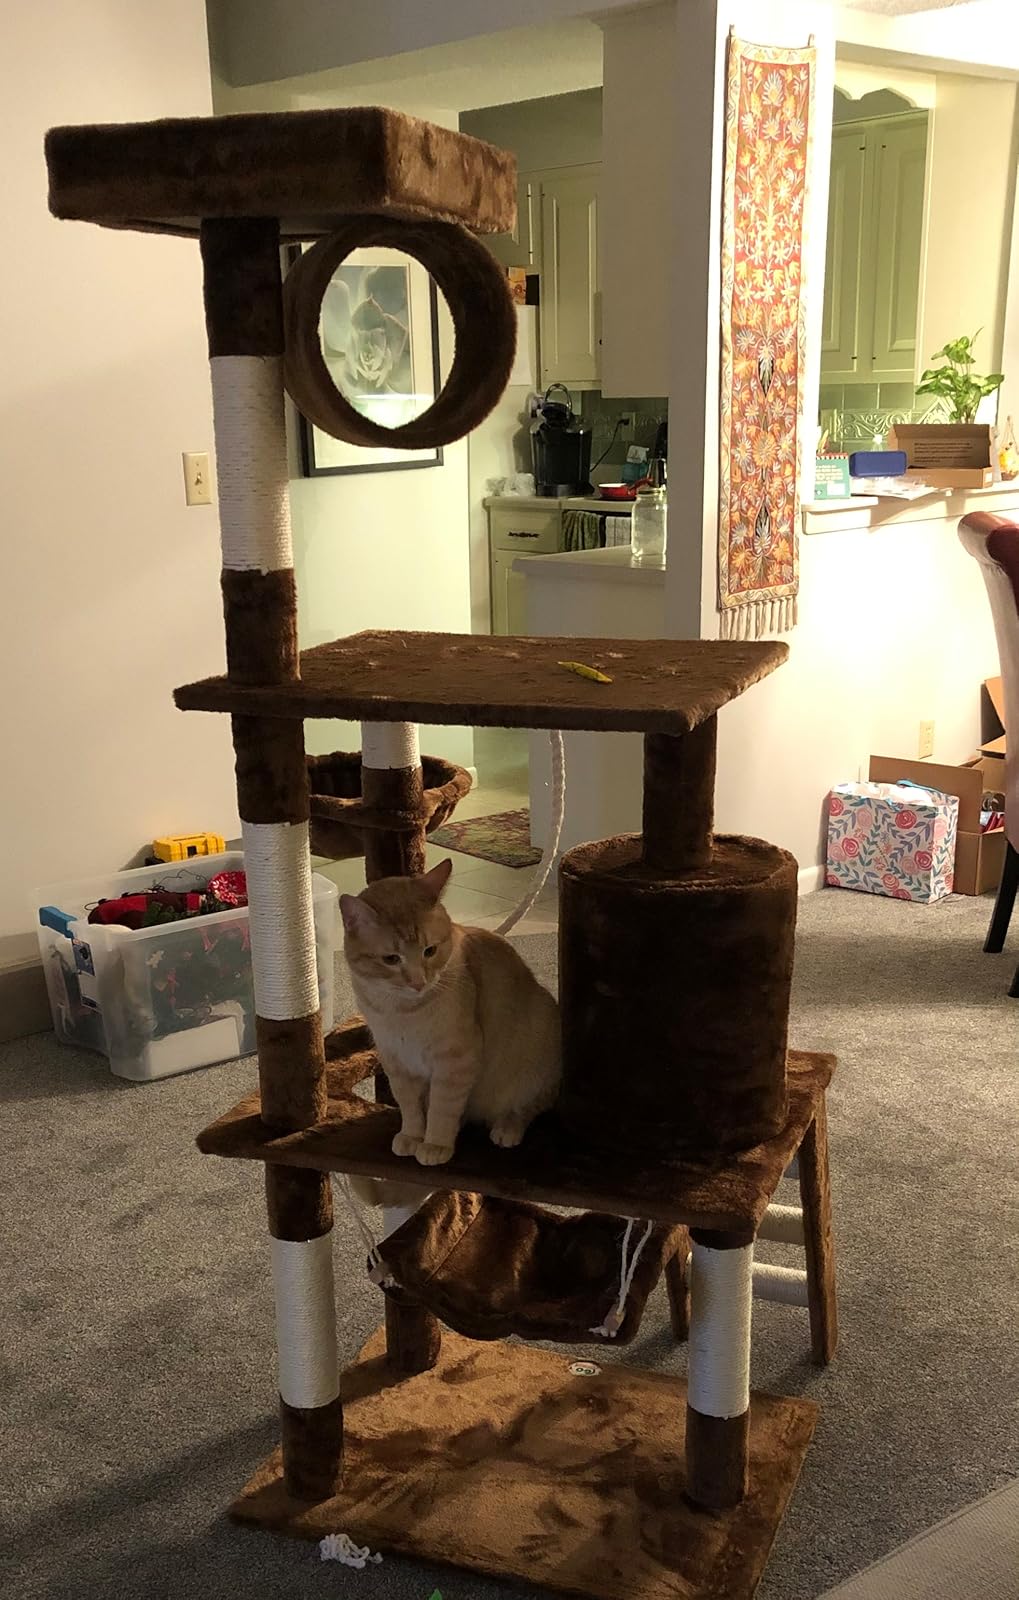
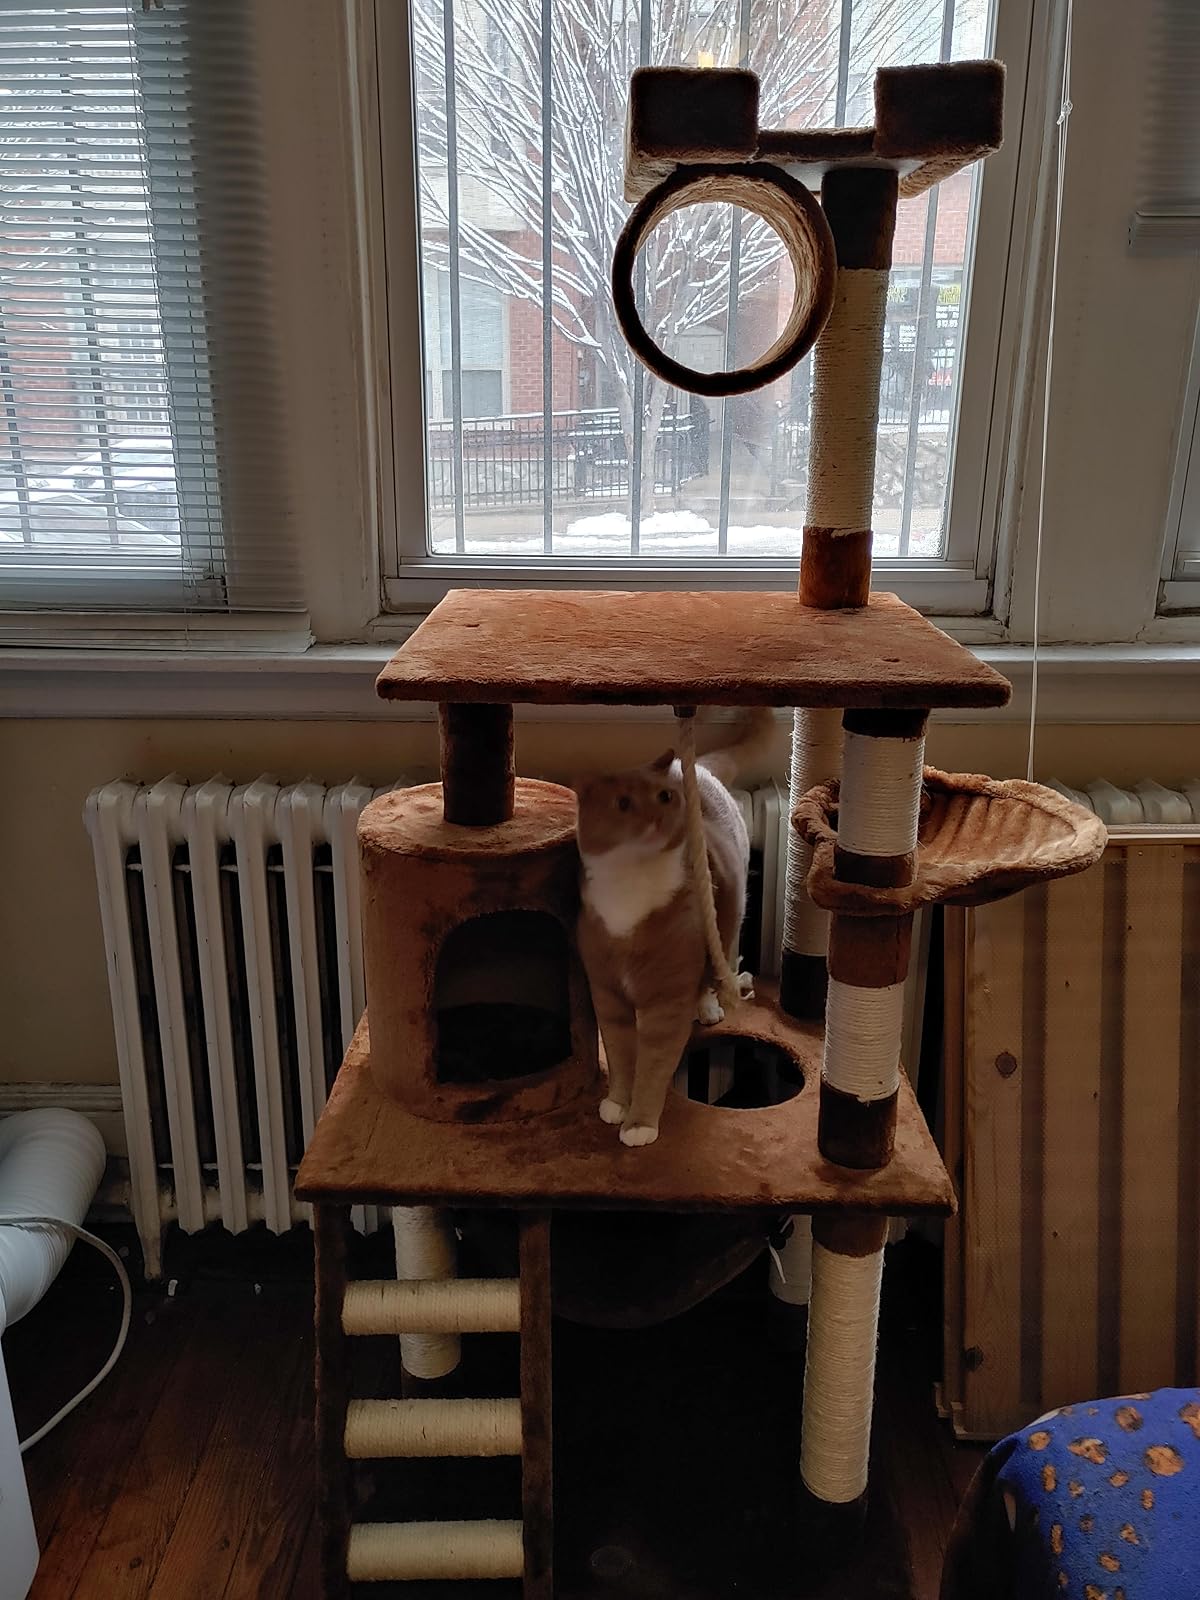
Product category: items_cat tree
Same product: yes